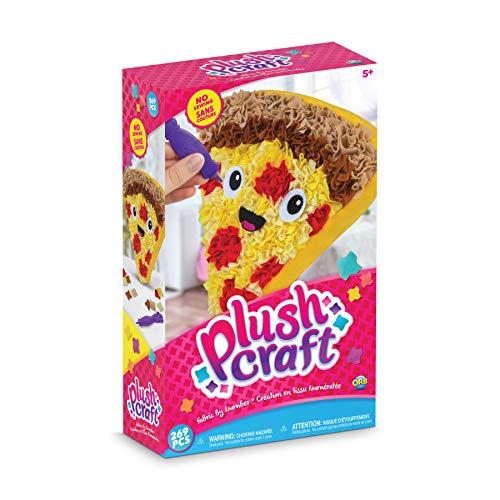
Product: Orb Plushcraft Pizza Pillow
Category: Toys & Games | Arts & Crafts | Craft Kits
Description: Mess-free.
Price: $15.65
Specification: ProductDimensions:7.5x3x12inches|ItemWeight:3.52ounces|ShippingWeight:7.5ounces(Viewshippingratesandpolicies)|ASIN:B07QKW8YWV|Itemmodelnumber:125585-00|Manufacturerrecommendedage:5yearsandup